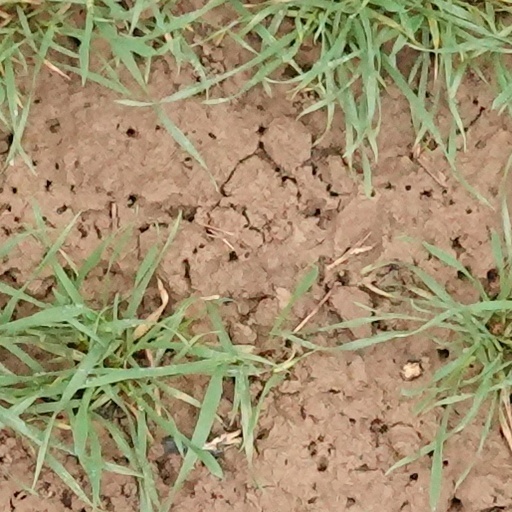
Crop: wheat